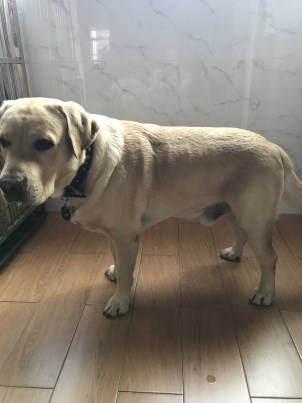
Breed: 3580-n000122-Labrador_retriever